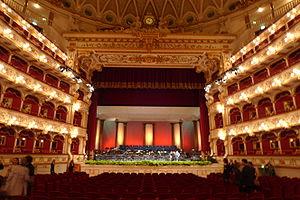
Bari est une ville italienne de plus de 315 000 habitants, chef-lieu de la ville métropolitaine de Bari et de la région des Pouilles, sur la côte adriatique.